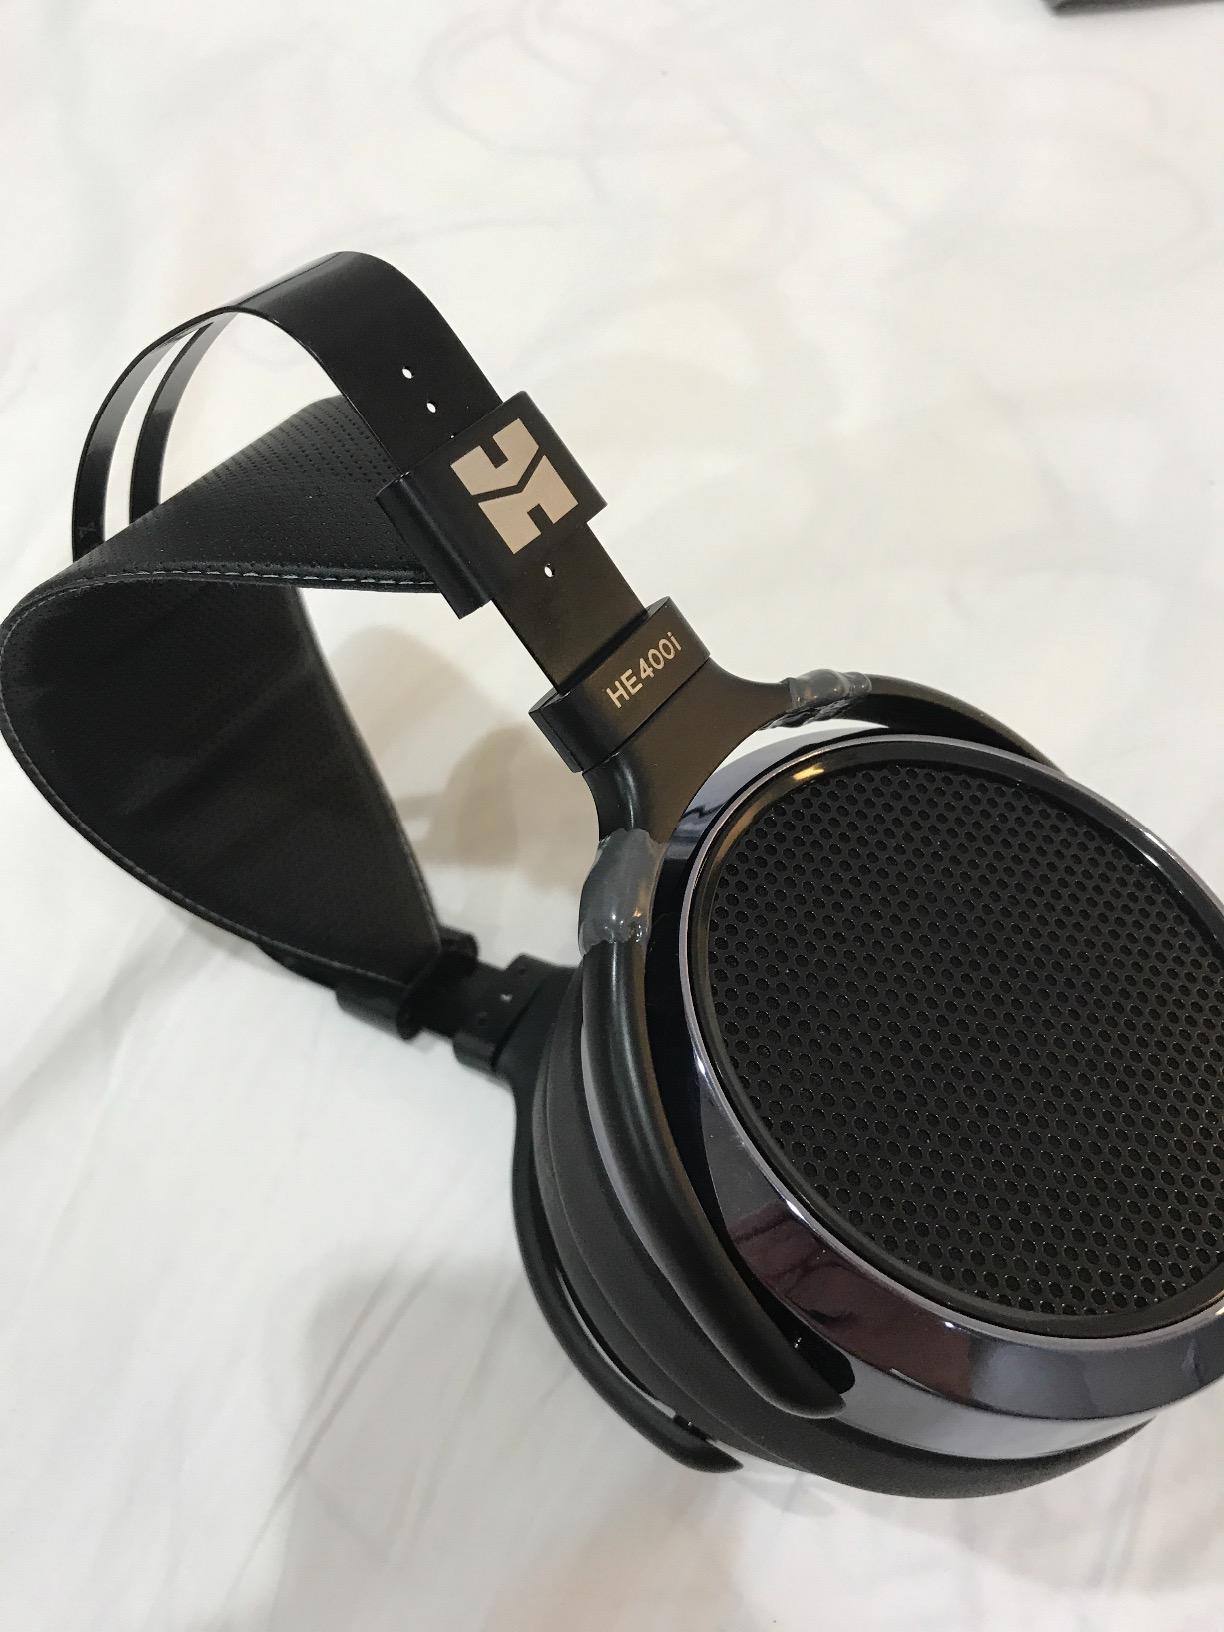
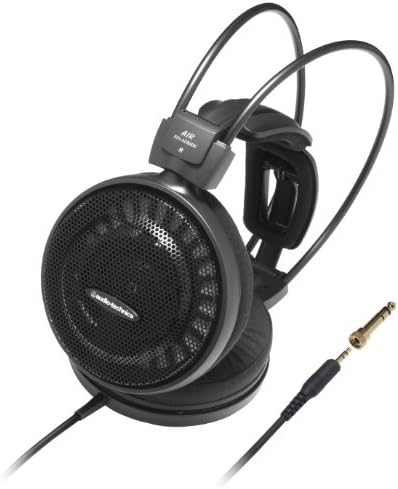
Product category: headphones
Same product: no